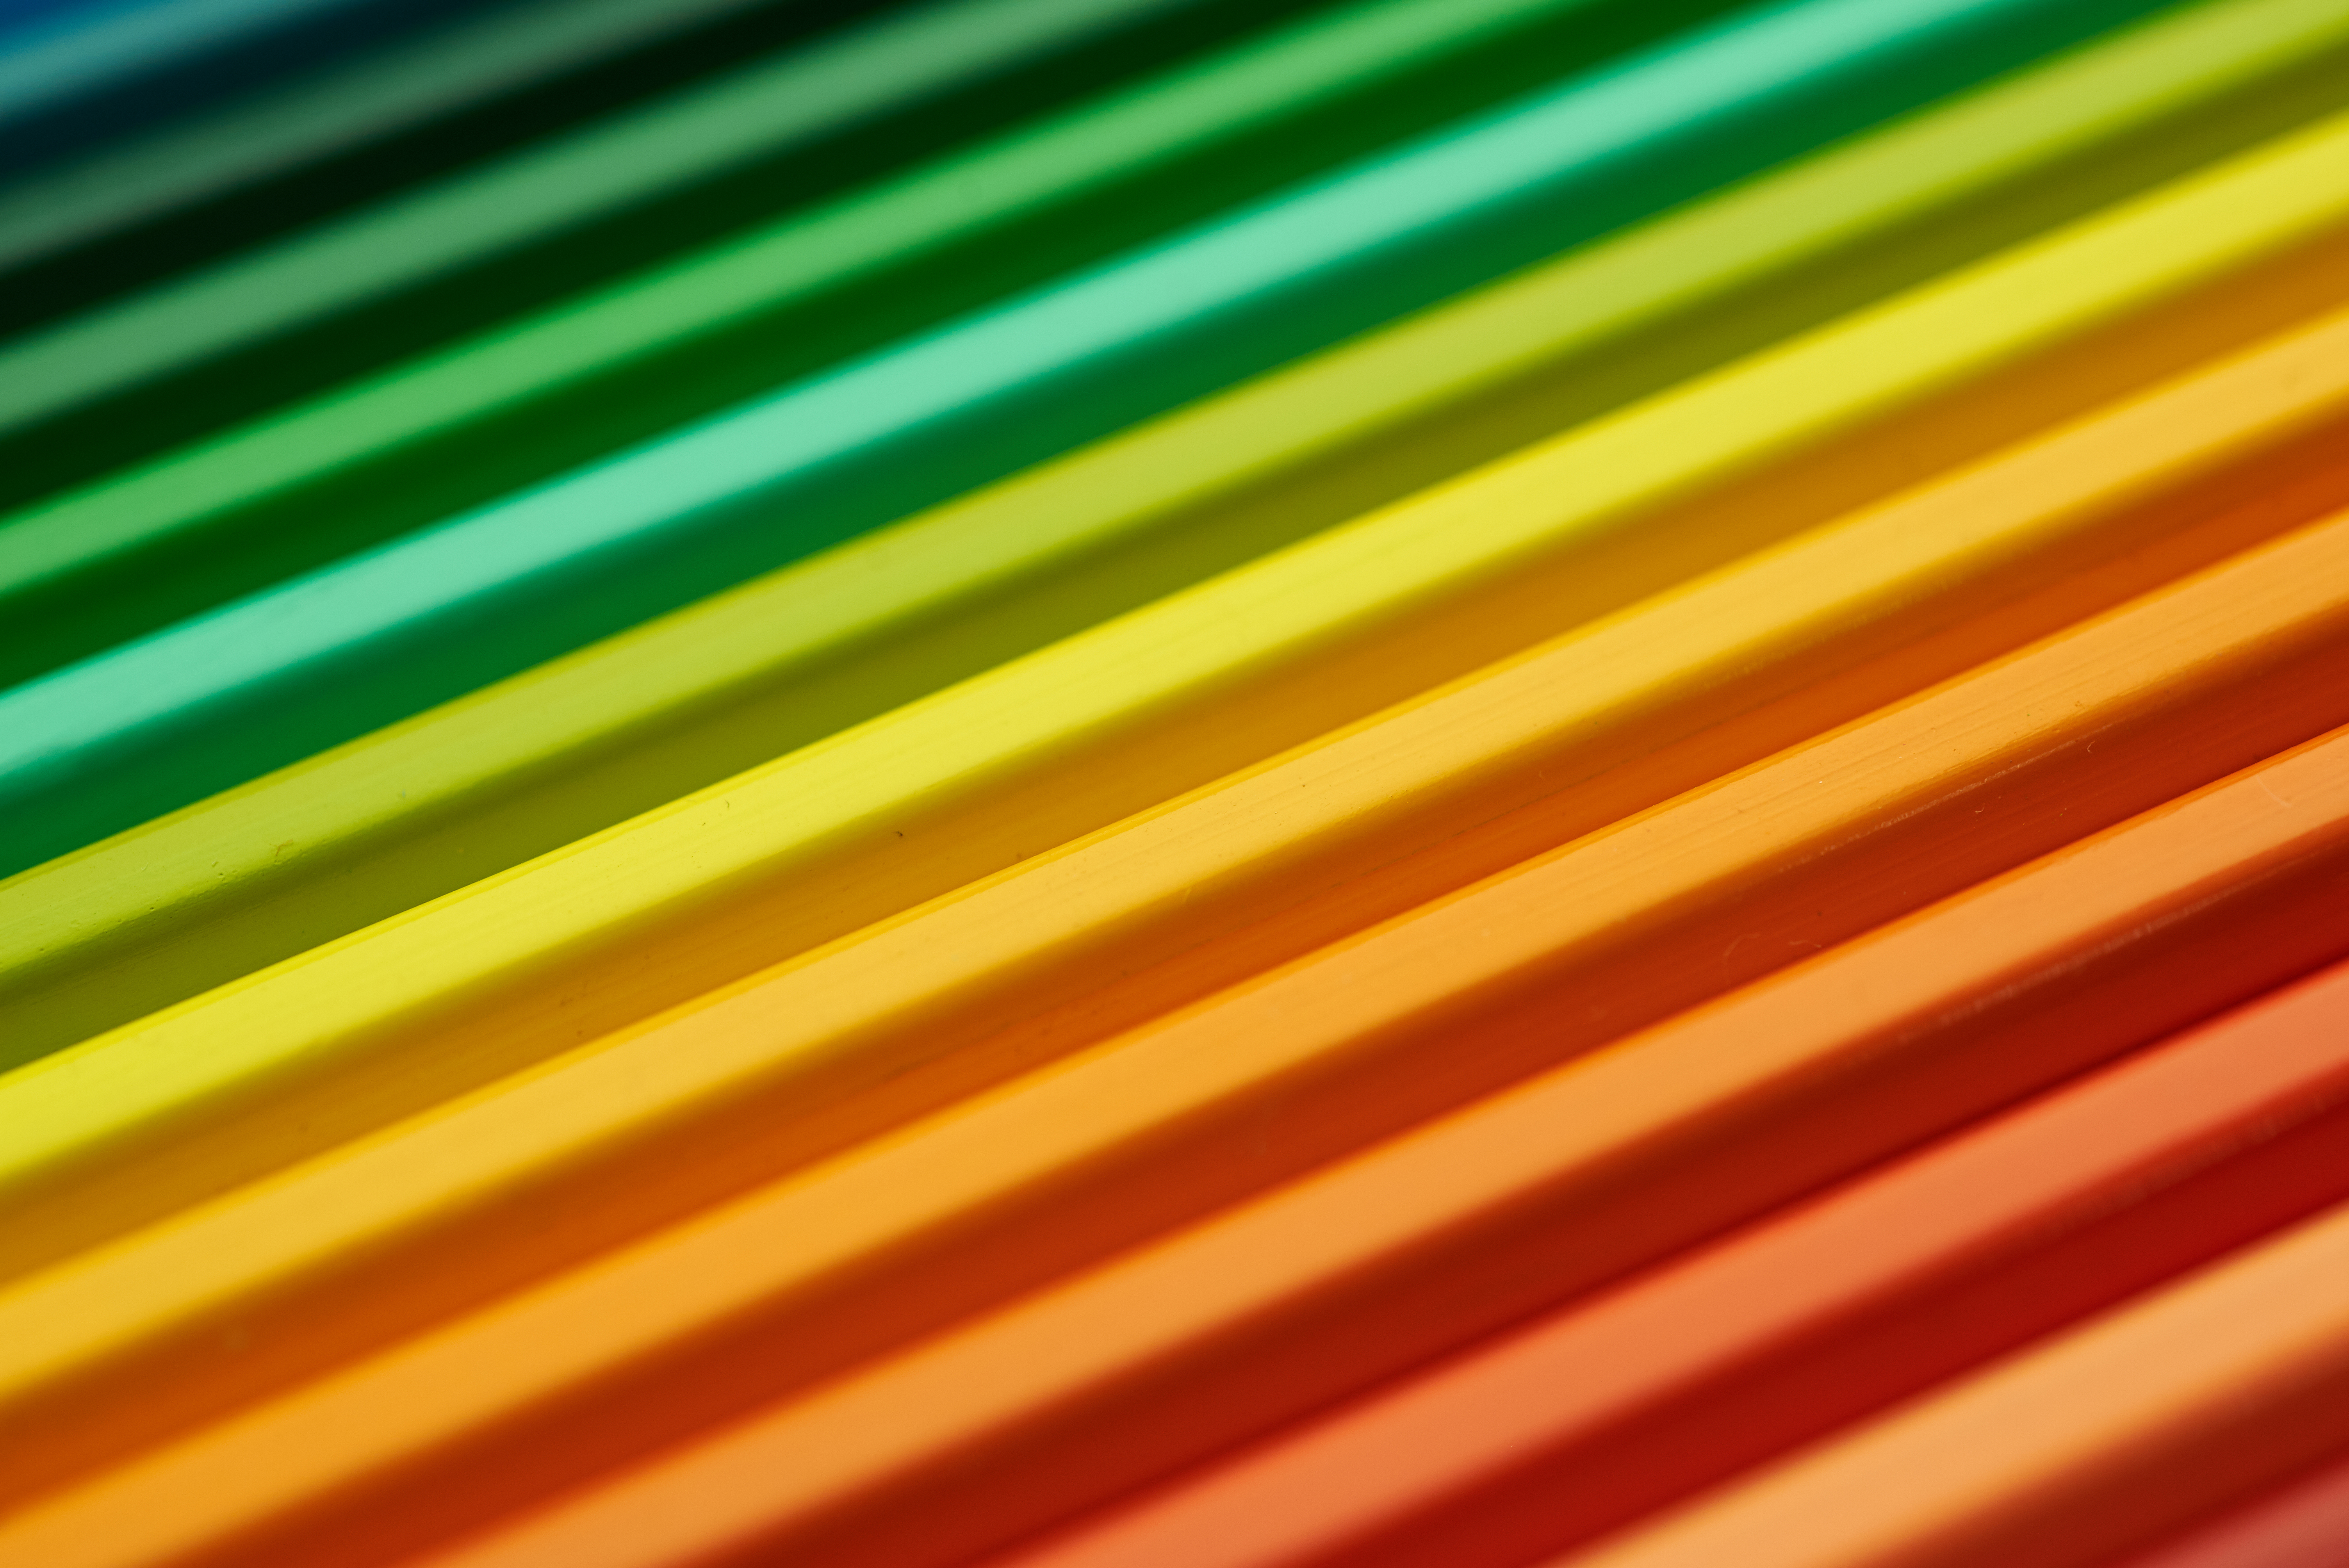
green, yellow, orange, line, close up